Devon Dikeou

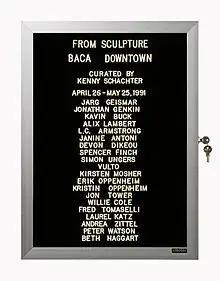
Devon Dikeou, "What's Love Got To Do With It: From Sculpture," 1991-ongoing

Dikeou has exhibited at numerous international museums, foundations, and galleries including the New Museum, The Contemporary Austin, Boulder Museum of Contemporary Art, Artpace San Antonio, Tricia Collins Grand Salon, James Fuentes Gallery in 2017 and 2018, 179 Canal, Kai Matsumiya, and Postmasters. She has also shown at art fairs, including Art Basel Statements, The Armory Show, Independent, NADA Miami Beach, and NADA New York.